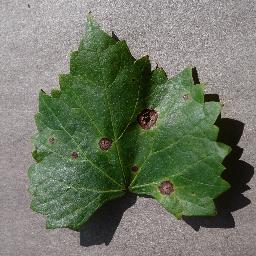
Label: Grape___Black_rot